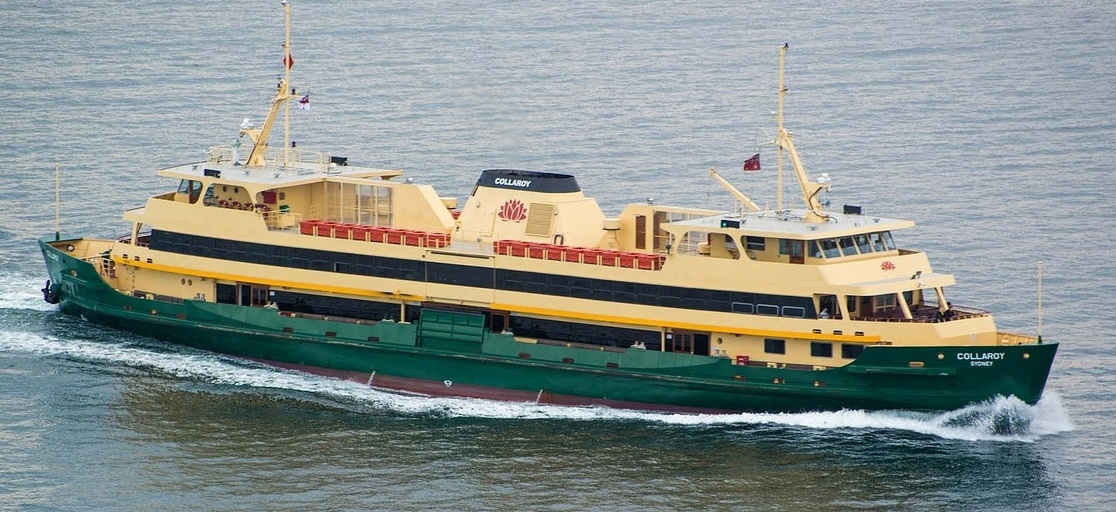
Vehicle type: Ships